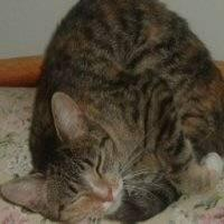
Species: cat
Breed: Bengal